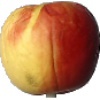
Label: red_yellow_apple